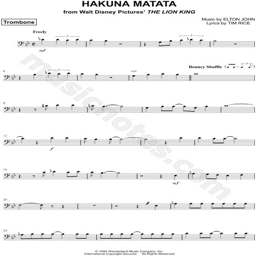
person - download & print